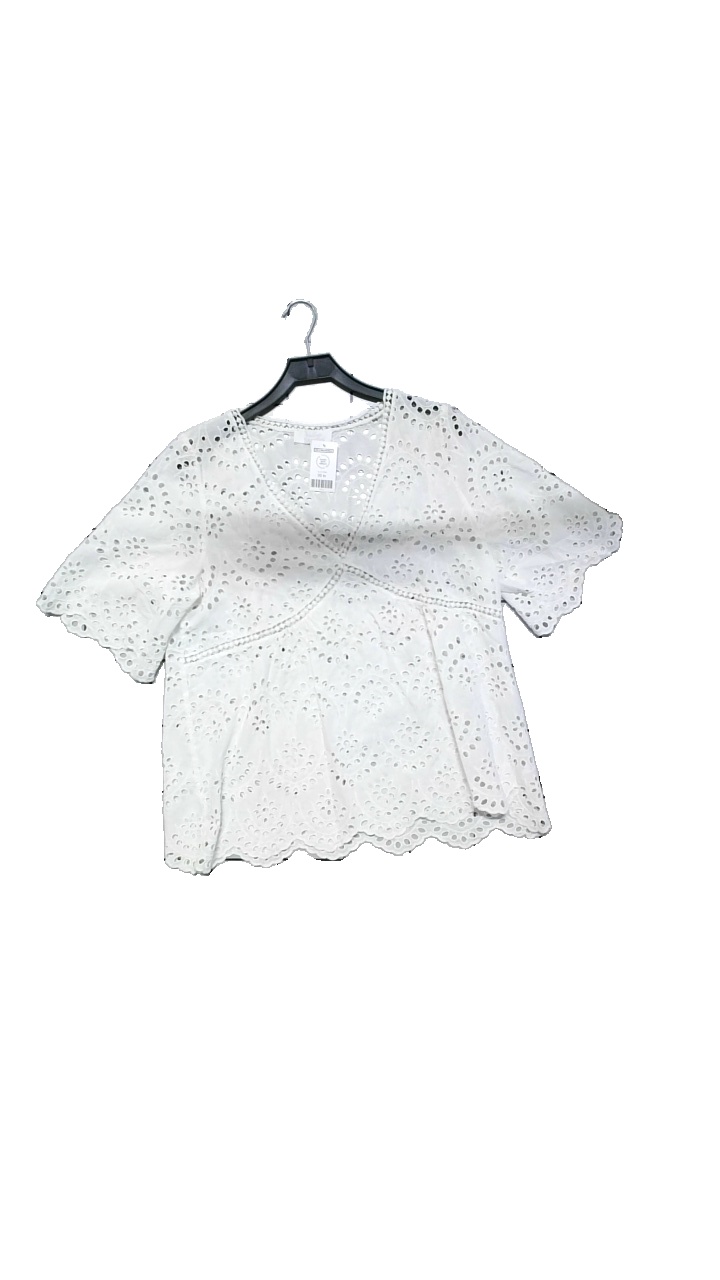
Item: Blouse (Ladies)
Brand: Vintage Stories
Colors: White
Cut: Regular, Loose, V-collar
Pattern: Lace
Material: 100% cotton
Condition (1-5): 5
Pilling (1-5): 5
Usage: Reuse
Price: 50-100